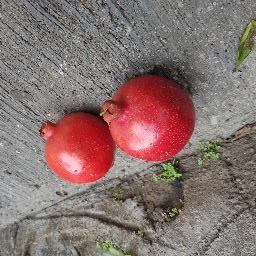
Fruit: Pomegranate
Quality: Good